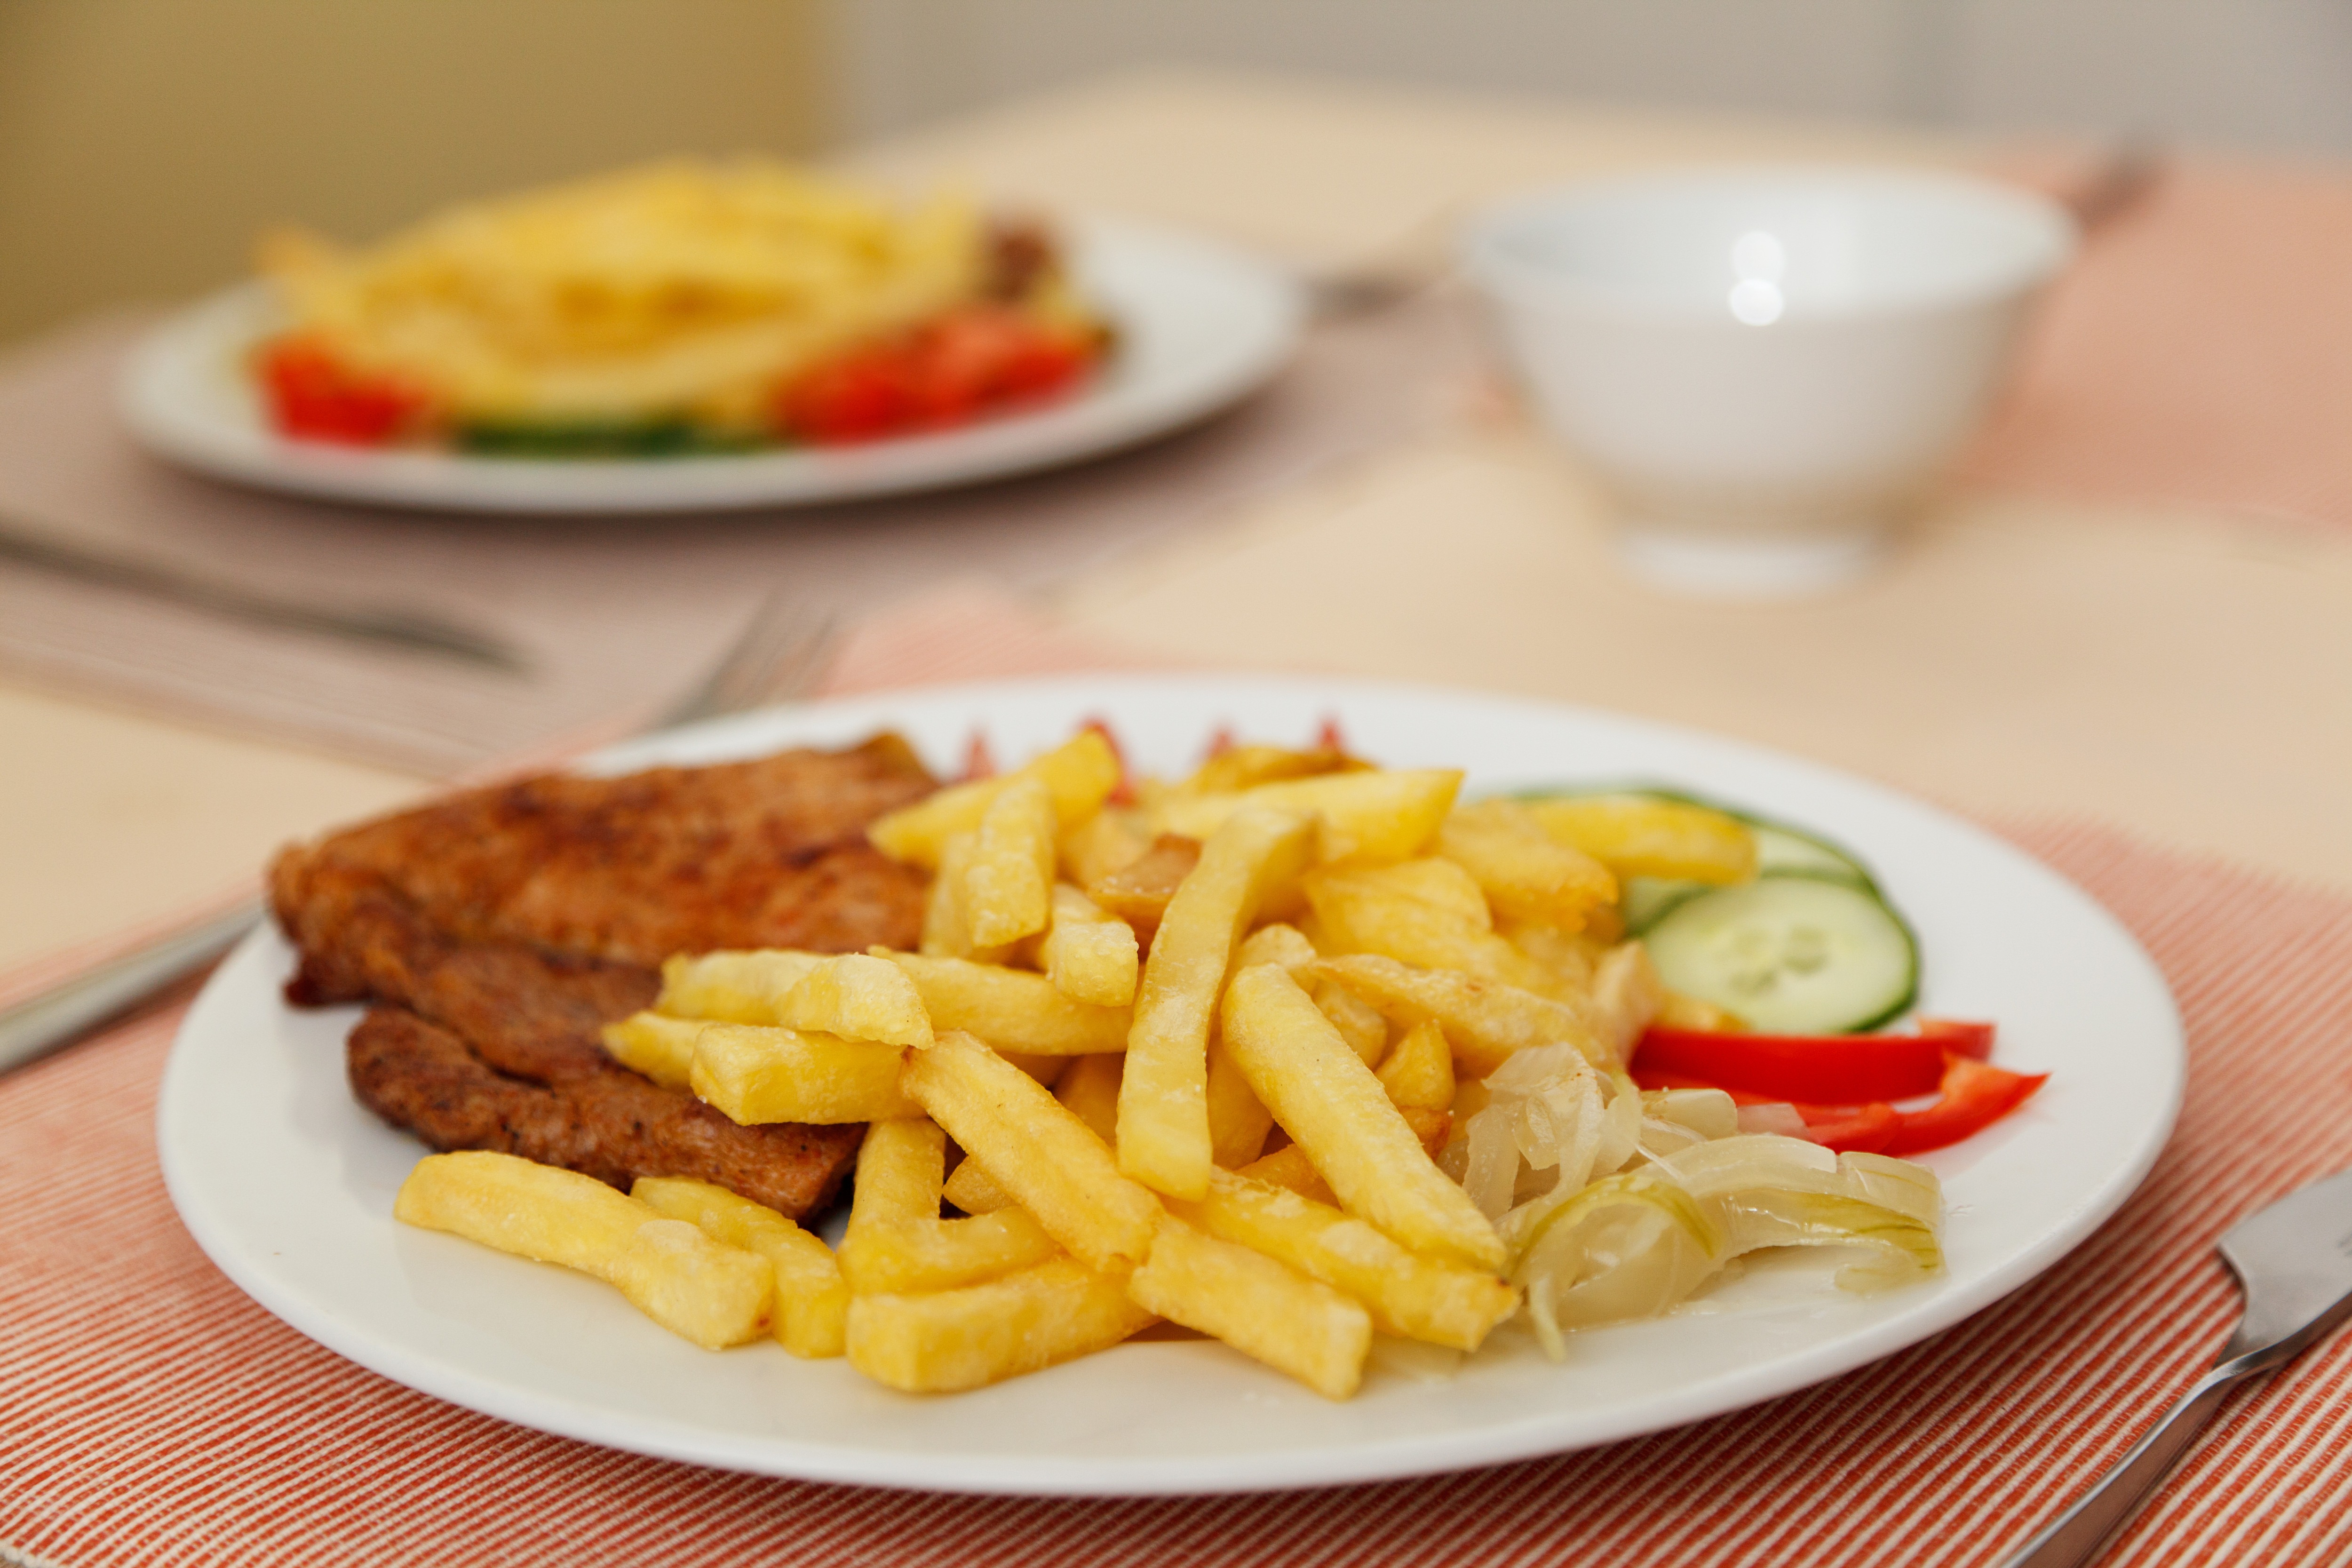
restaurant, roast, dish, meal, food, produce, vegetable, plate, breakfast, eat, meat, lunch, pork, cuisine, beef, steak, french, dinner, fry, fries, vegetarian food, diet, chips, roasted, french fries, fish and chips, fried food